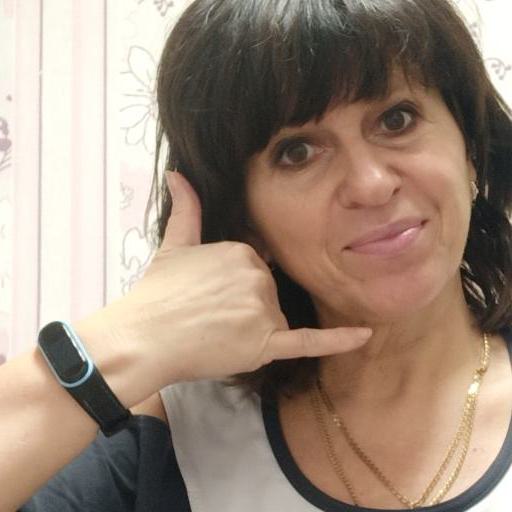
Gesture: call